Ernest Shackleton

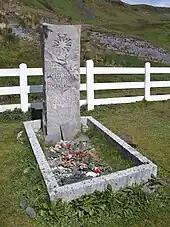
See caption

Shackleton immediately sent a boat to pick up the three men from the other side of South Georgia Island, while he set to work organising the rescue of those left behind on Elephant Island. His first three attempts were foiled by sea ice, which blocked the approaches to the island. He appealed to the Chilean government and was offered the use of the , a small seagoing tug from the Chilean Navy. "Yelcho", commanded by Captain Luis Pardo, and the British whaler "Southern Sky", reached Elephant Island on 30 August 1916, at which point the men had been isolated there for four and a half months. Shackleton quickly evacuated all 22 men. The party was taken on "Yelcho" first to Punta Arenas and after some days to Valparaíso in Chile, where crowds warmly welcomed them back to civilisation.